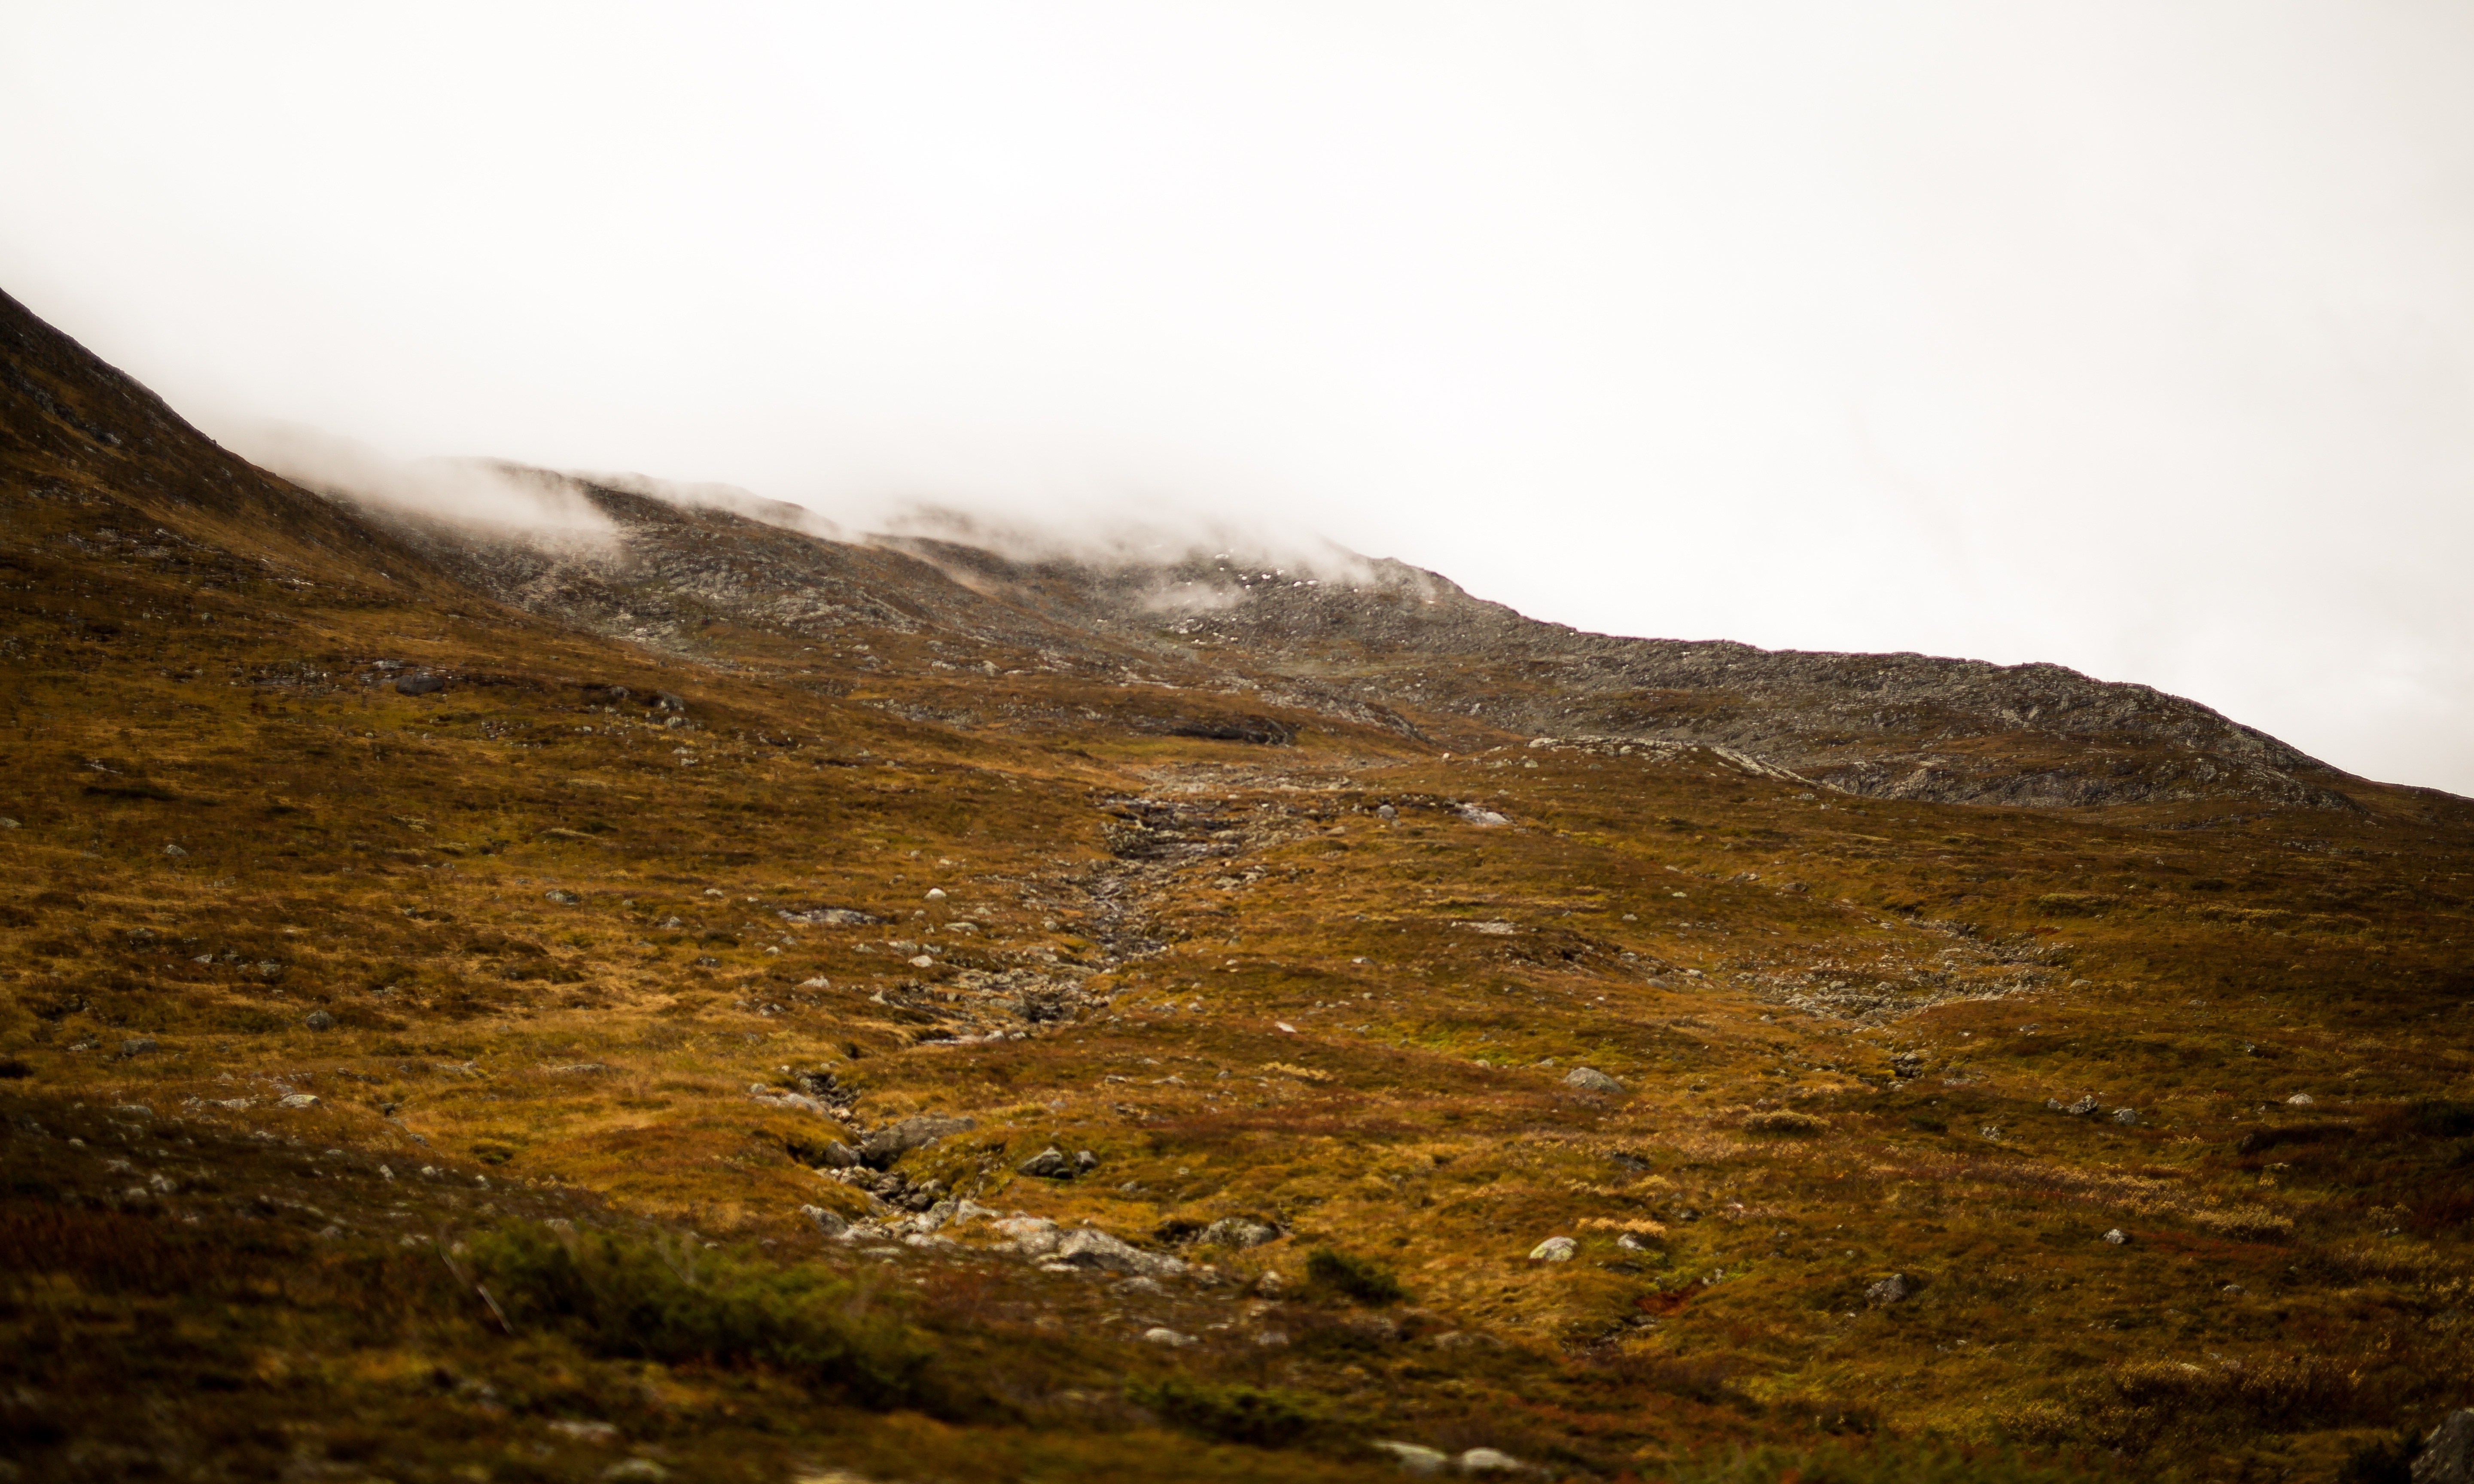
landscape, sea, nature, outdoor, rock, wilderness, mountain, cloud, meadow, sunlight, morning, fall, hill, foggy, environment, reflection, autumn, terrain, season, ridge, clouds, geology, mountains, vegetation, hazy, misty, plateau, fell, loch, highlands, landform, geographical feature, atmospheric phenomenon, mountainous landforms